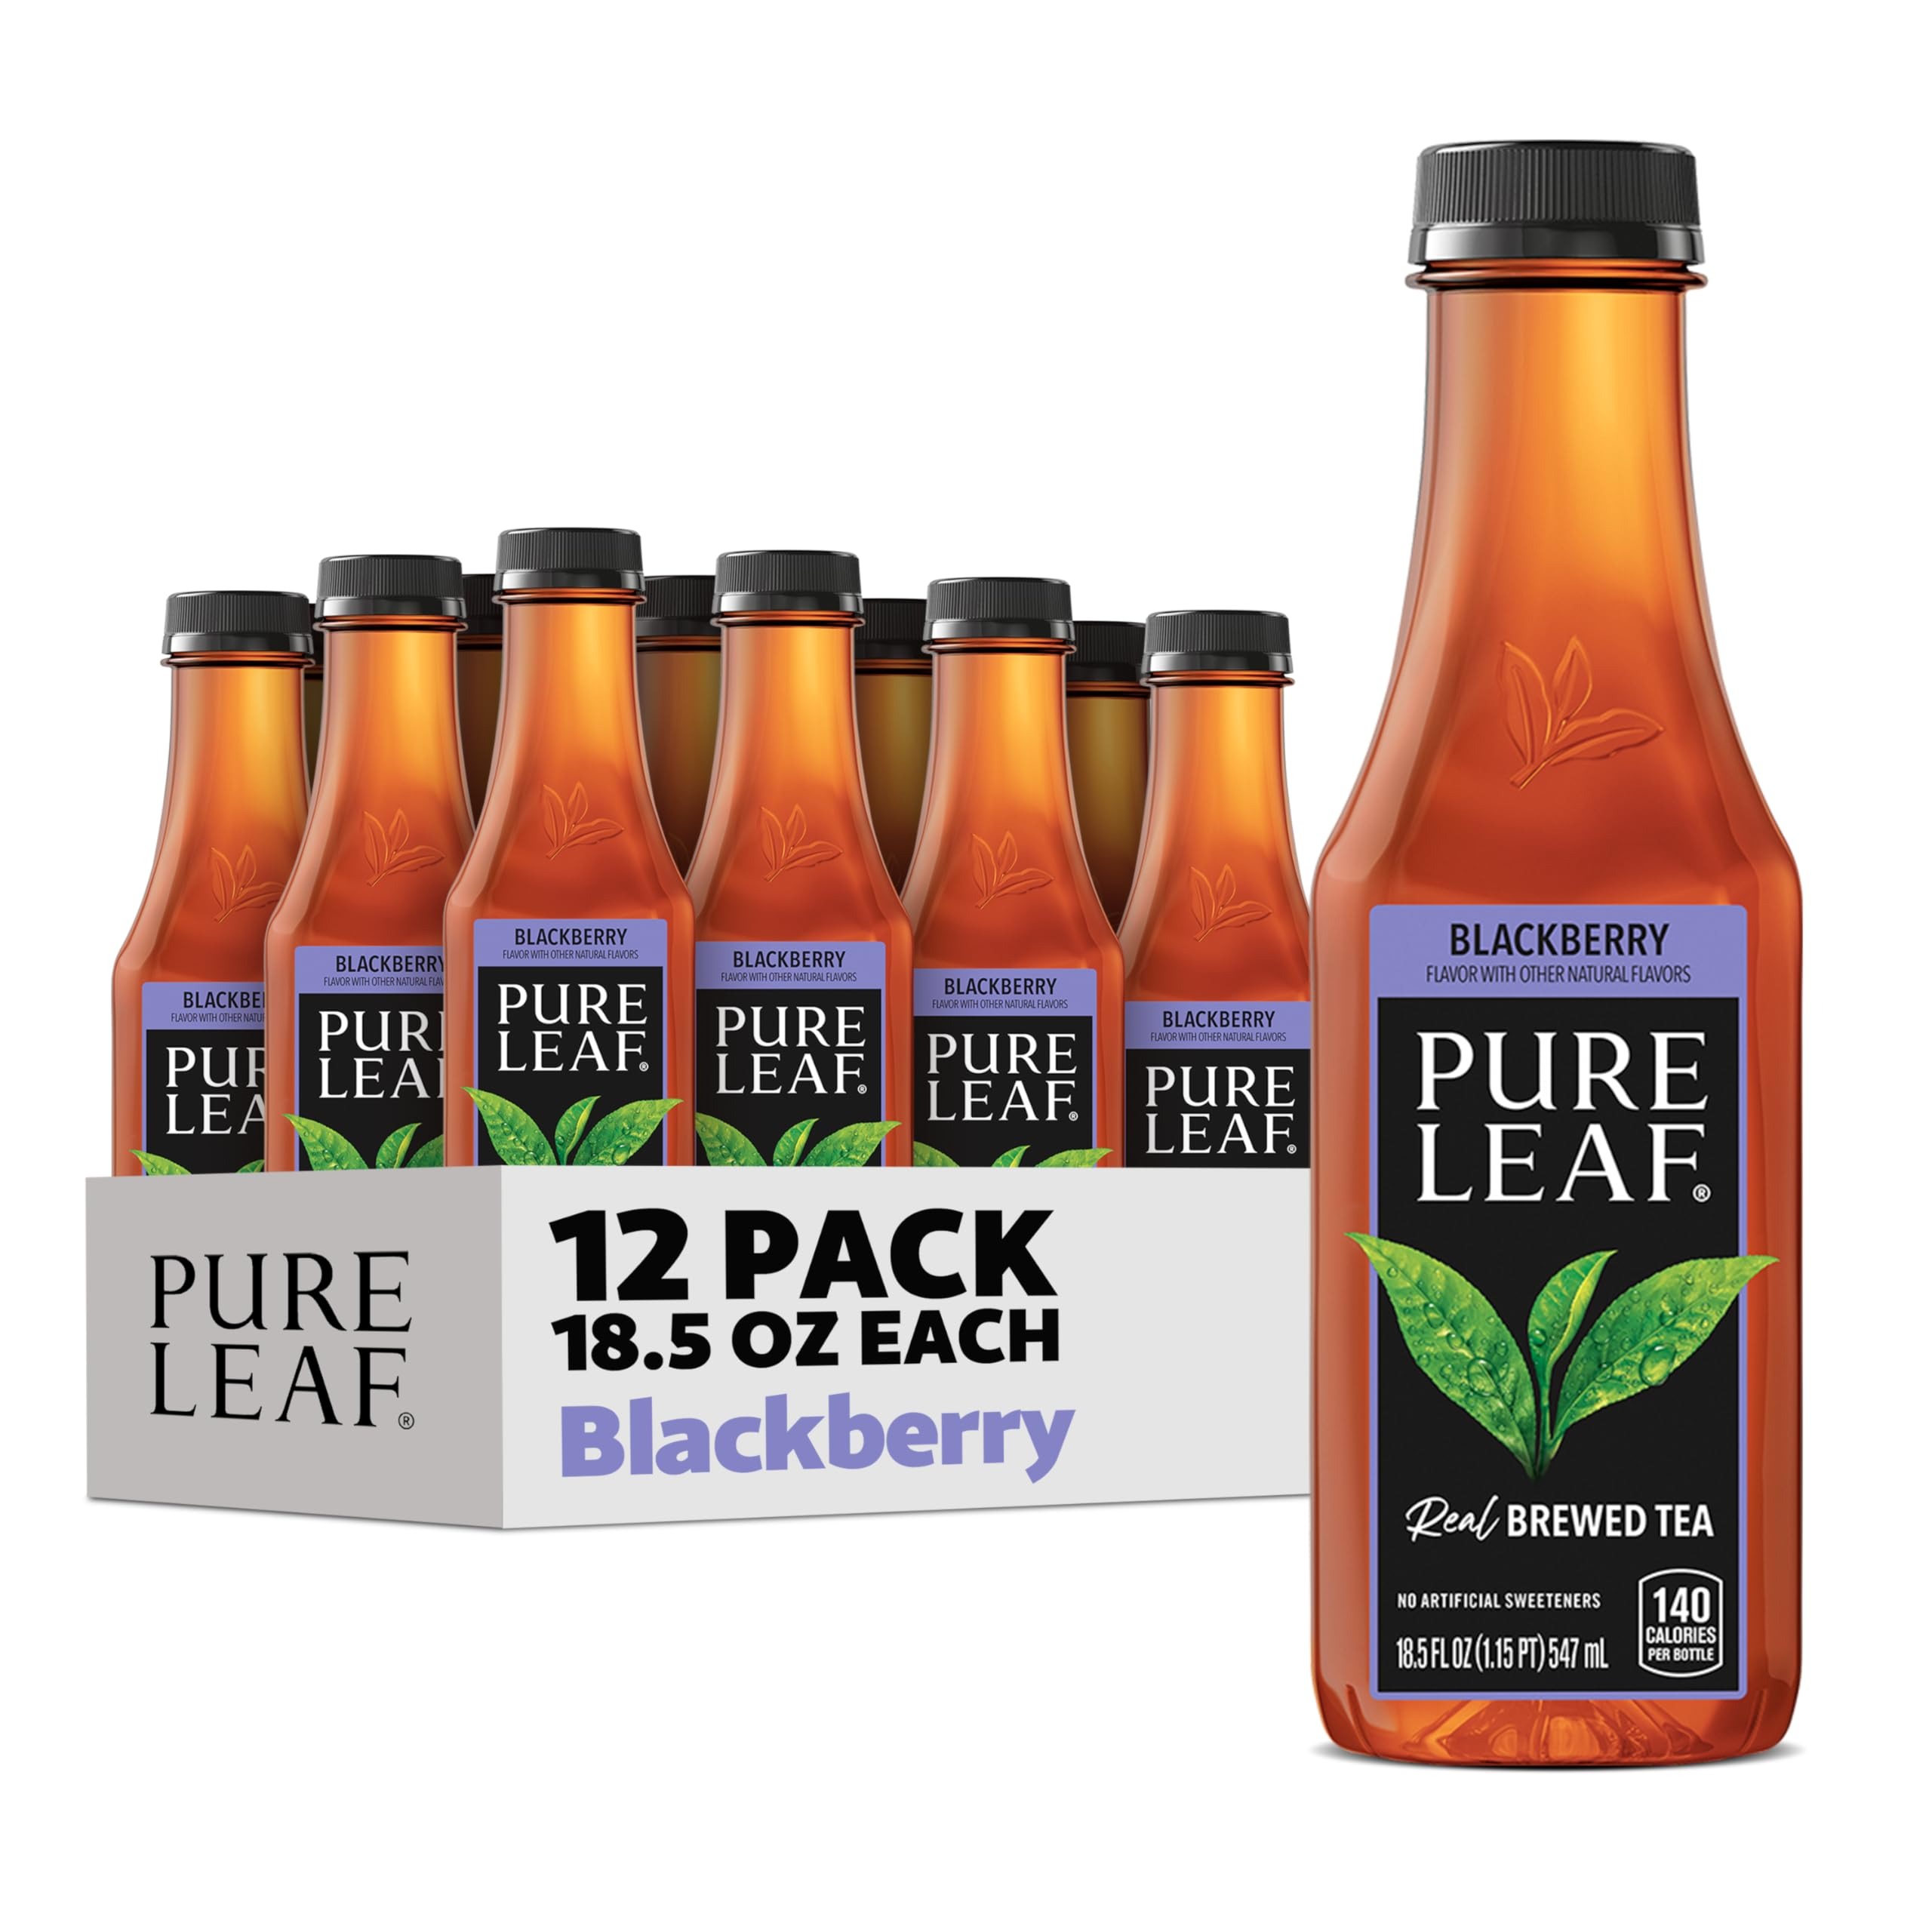
Item Name: Pure Leaf Iced Tea, Blackberry, 18.5 Fl Oz Bottles (Pack of 12)
Bullet Point 1: Includes 12 (18.5 fl oz) bottles of Pure Leaf Real Brewed Iced Tea, Blackberry flavor
Bullet Point 2: Pure Real Brewed Iced Tea: No artificial flavors. No artificial sweeteners. No is beautiful.
Bullet Point 3: Pure Leaf Real Brewed Iced Teas are carefully crafted using only quality ingredients and are expertly brewed from real tea leaves picked at their peak of flavor.
Bullet Point 4: Pure Leaf Real Brewed Iced Blackberry Tea is Rainforest Alliance Certified.
Bullet Point 5: Refresh then recycle: Pure Leaf Real Brewed Iced Blackberry Tea bottles are recyclable. Empty & Replace Cap after enjoying.
Value: 222.0
Unit: Fl Oz

Price: 2.99